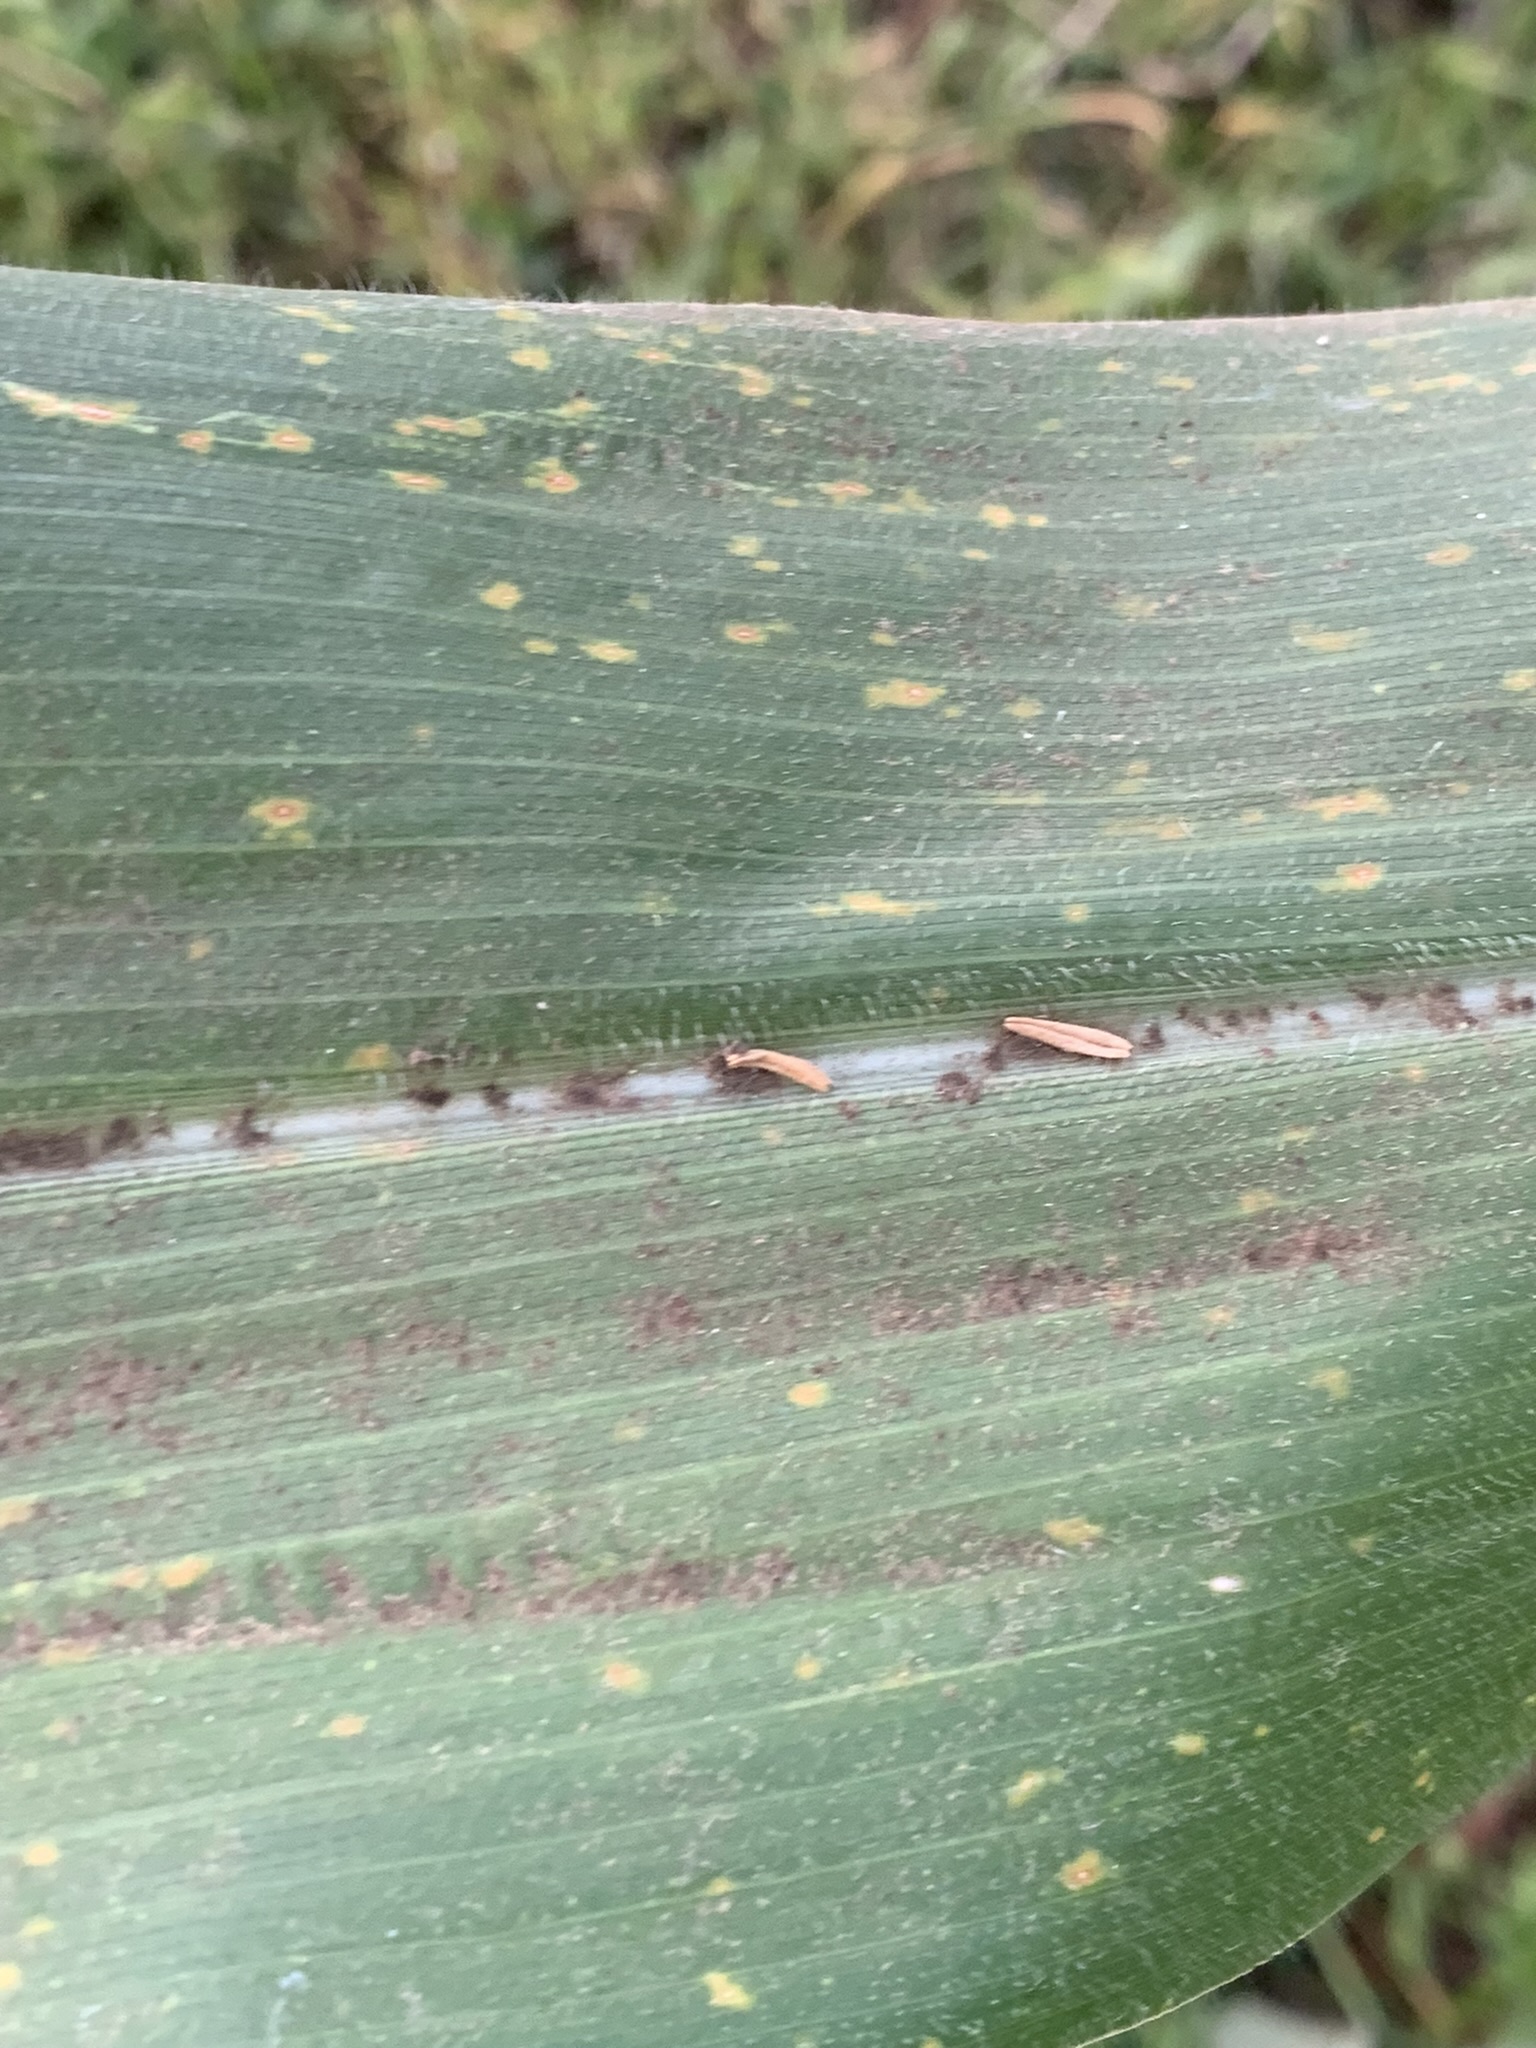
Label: MLN